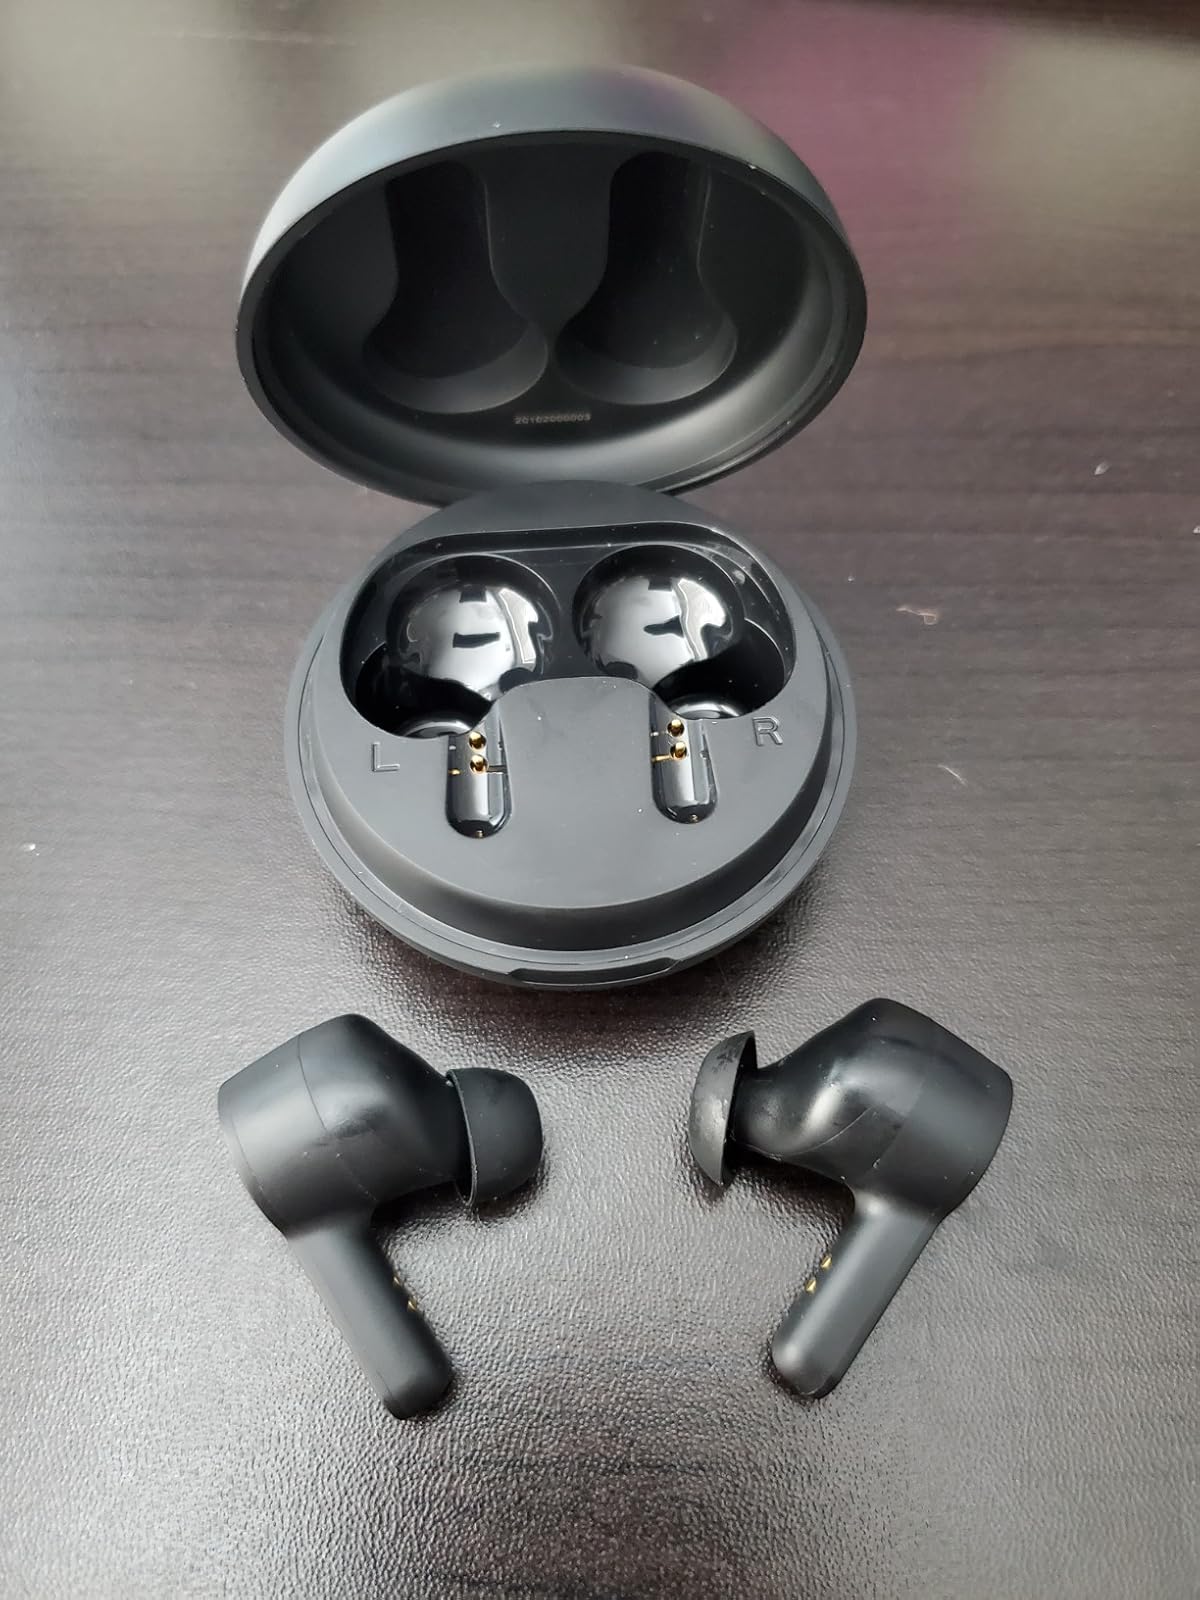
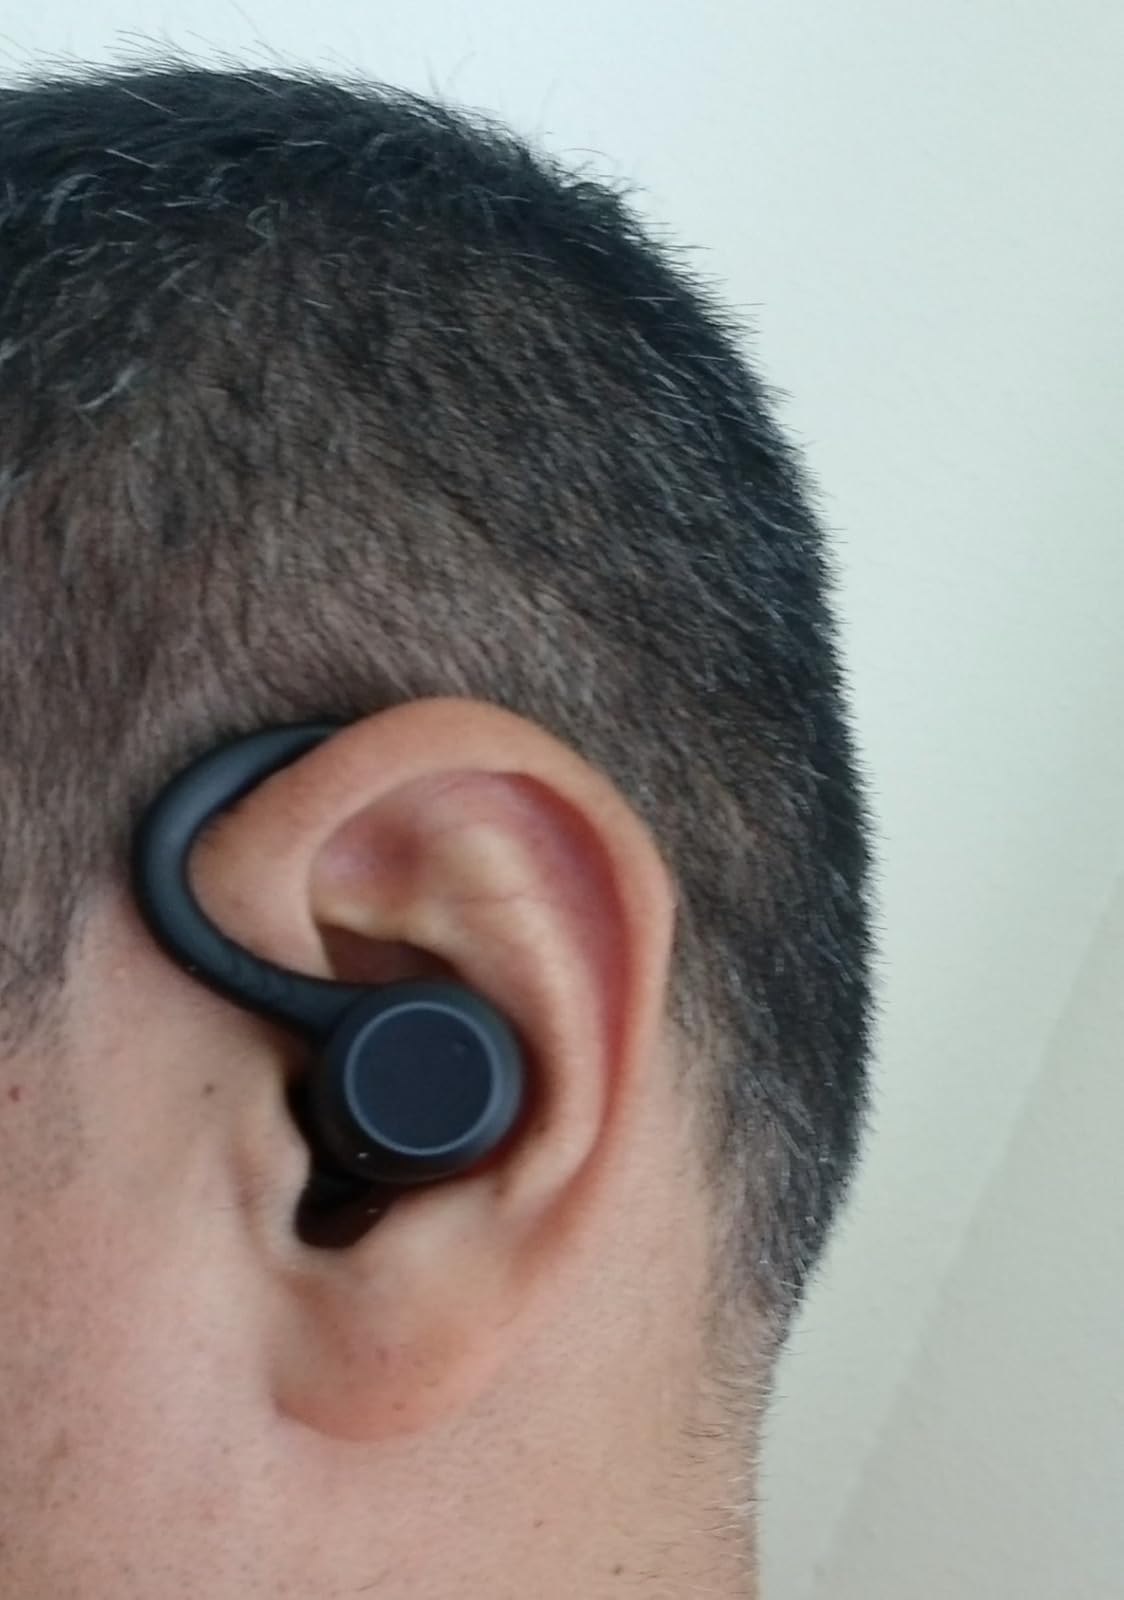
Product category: earbuds
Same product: no